Black Eagle Dam

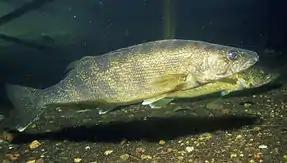
Walleye, a popular sport fish caught at Black Eagle Dam.

The river above and below Black Eagle Dam is used for fishing. Westslope cutthroat trout were first identified at Black Eagle Falls by Lewis and Clark in 1805, and the fish still are plentiful in the area. Rainbow trout are also plentiful upstream from the dam. The area below Black Eagle Falls has been rated by one guide as a good area for fly fishing smallmouth bass and walleye. For many years, the state of Montana managed the Long Pool reservoir as part of one fishing management area, and the river below the dam as part of another. This was changed in 1999, so that the two are now managed together. The change also instituted a new limit on trout caught and killed below the dam of five fish per day (only one of which could be over ). Limits on the number of walleye caught per day were lifted in 2010 to protect the rainbow and brown trout populations (they had been five daily and 10 in possession). According to dam officials, there are no screens to prevent fish from going over the dam or through the penstocks and turbines. Fish "go right through the turbines, it doesn't seem to bother them," dam operators say.